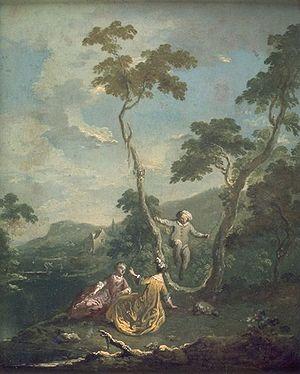
Norbert Grund est un peintre né à Prague le 4 décembre 1717, mort le 17 juillet 1767 à Prague dans le quartier de Malá Strana.